Indian Canadians

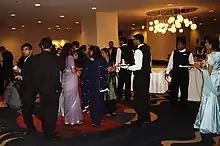
A group of Punjabi Indo-Canadians attending a Punjabi wedding reception

A notable moment in early Indo-Canadian history was in 1902 when Punjabi Sikh settlers first arrived in Golden, British Columbia to work at the Columbia River Lumber Company. These early settlers built the first Gurdwara (Sikh temple) in Canada and North America in 1905, which would later be destroyed by fire in 1926. The second Gurdwara to be built in Canada was in 1908 in Kitsilano (Vancouver), aimed at serving a growing number of Punjabi Sikh settlers who worked at nearby sawmills along False Creek at the time. The Gurdwara would later close and be demolished in 1970, with the temple society relocating to the newly built Gurdwara on Ross Street, in South Vancouver.